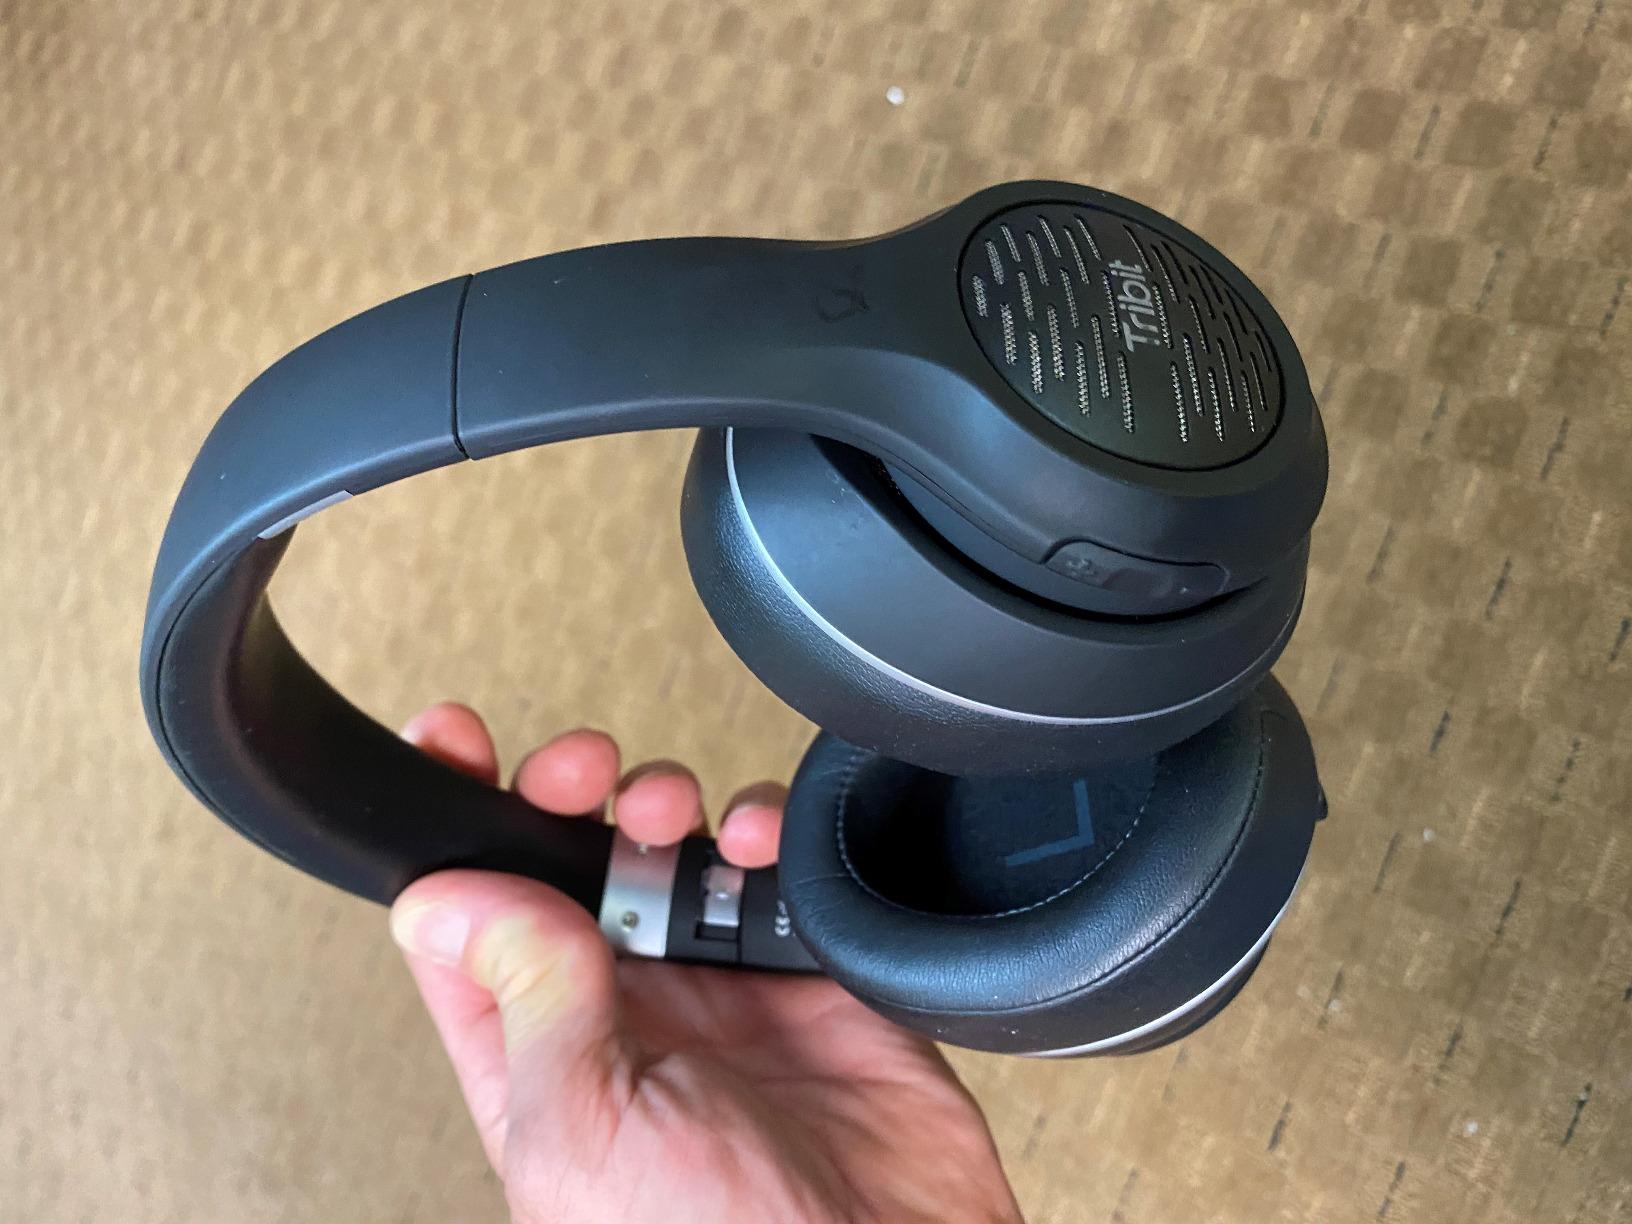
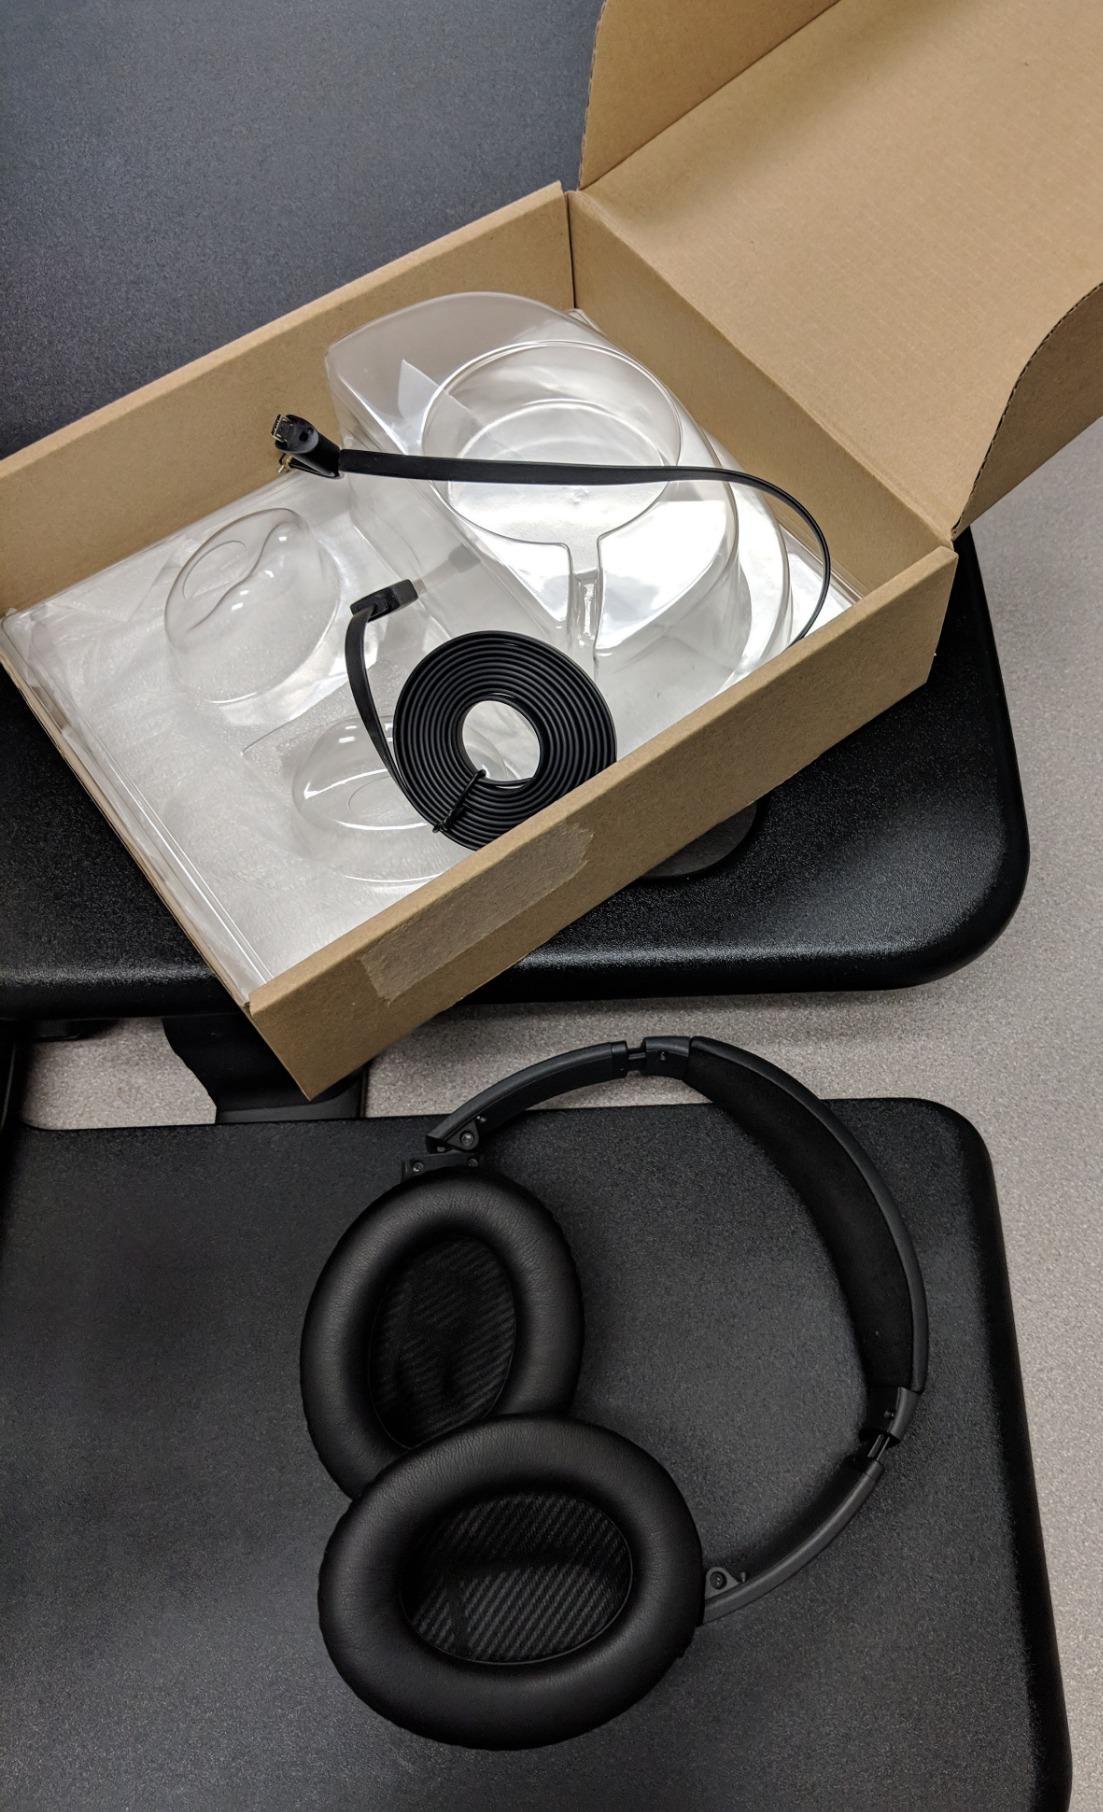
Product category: headphones
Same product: no